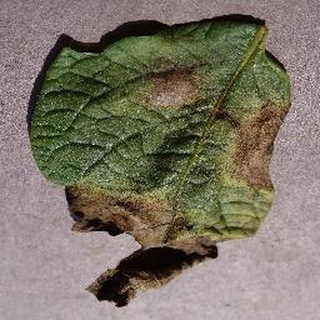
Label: potato_late_blight